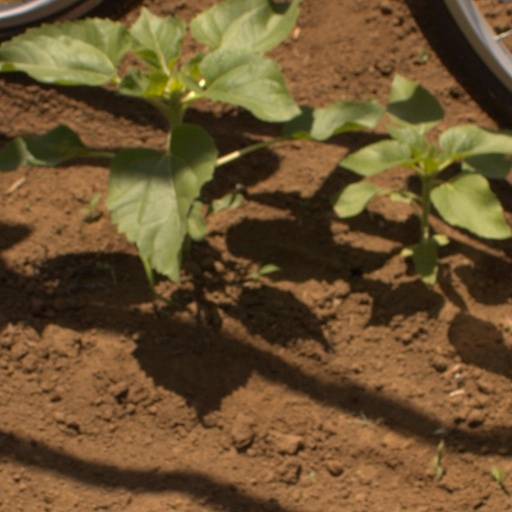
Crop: Jerusalem artichoke